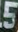
Number: 5